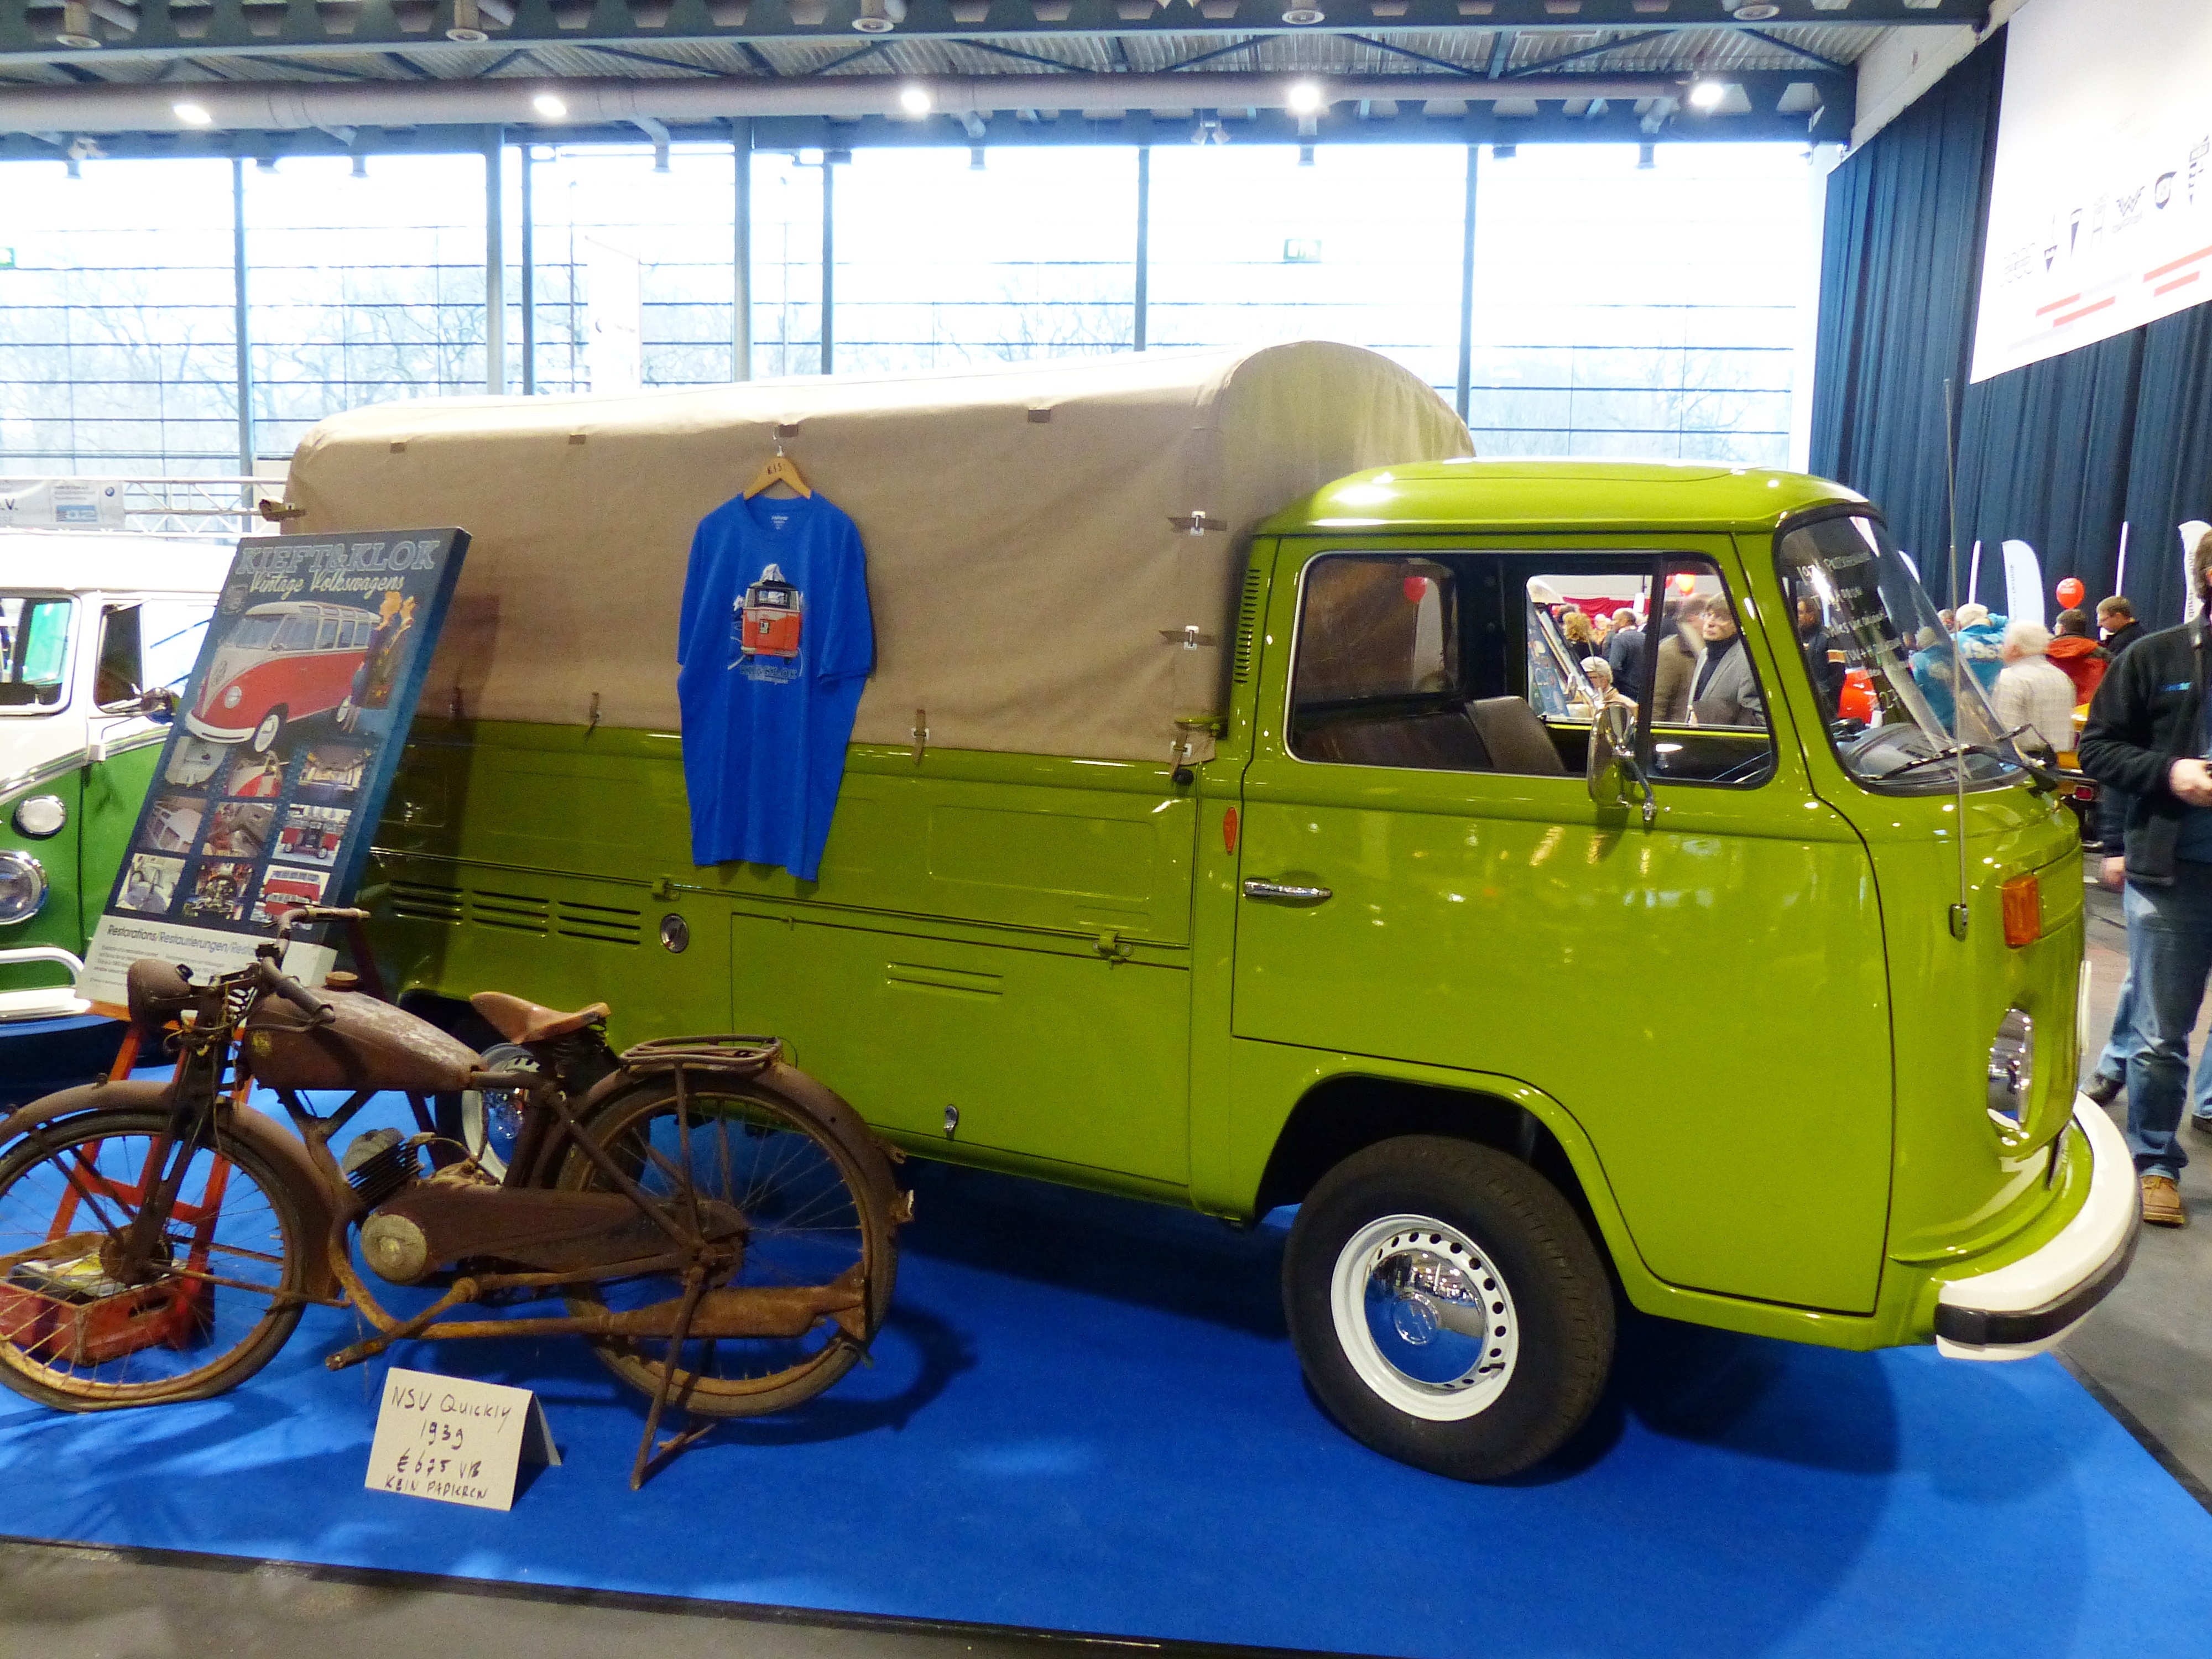
car, van, truck, vehicle, auto, motor vehicle, oldtimer, classic, exhibition, fair, historically, old cars, antique car, land vehicle, automobile make, light commercial vehicle